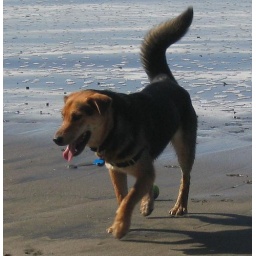
Faolan's first trip to the beach off-leash. For a mountain dog, she sure got into the water in a hurry